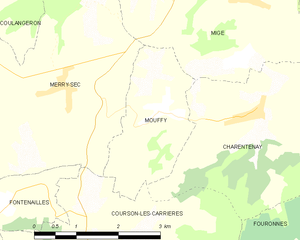
Carte des communes françaises Mouffy